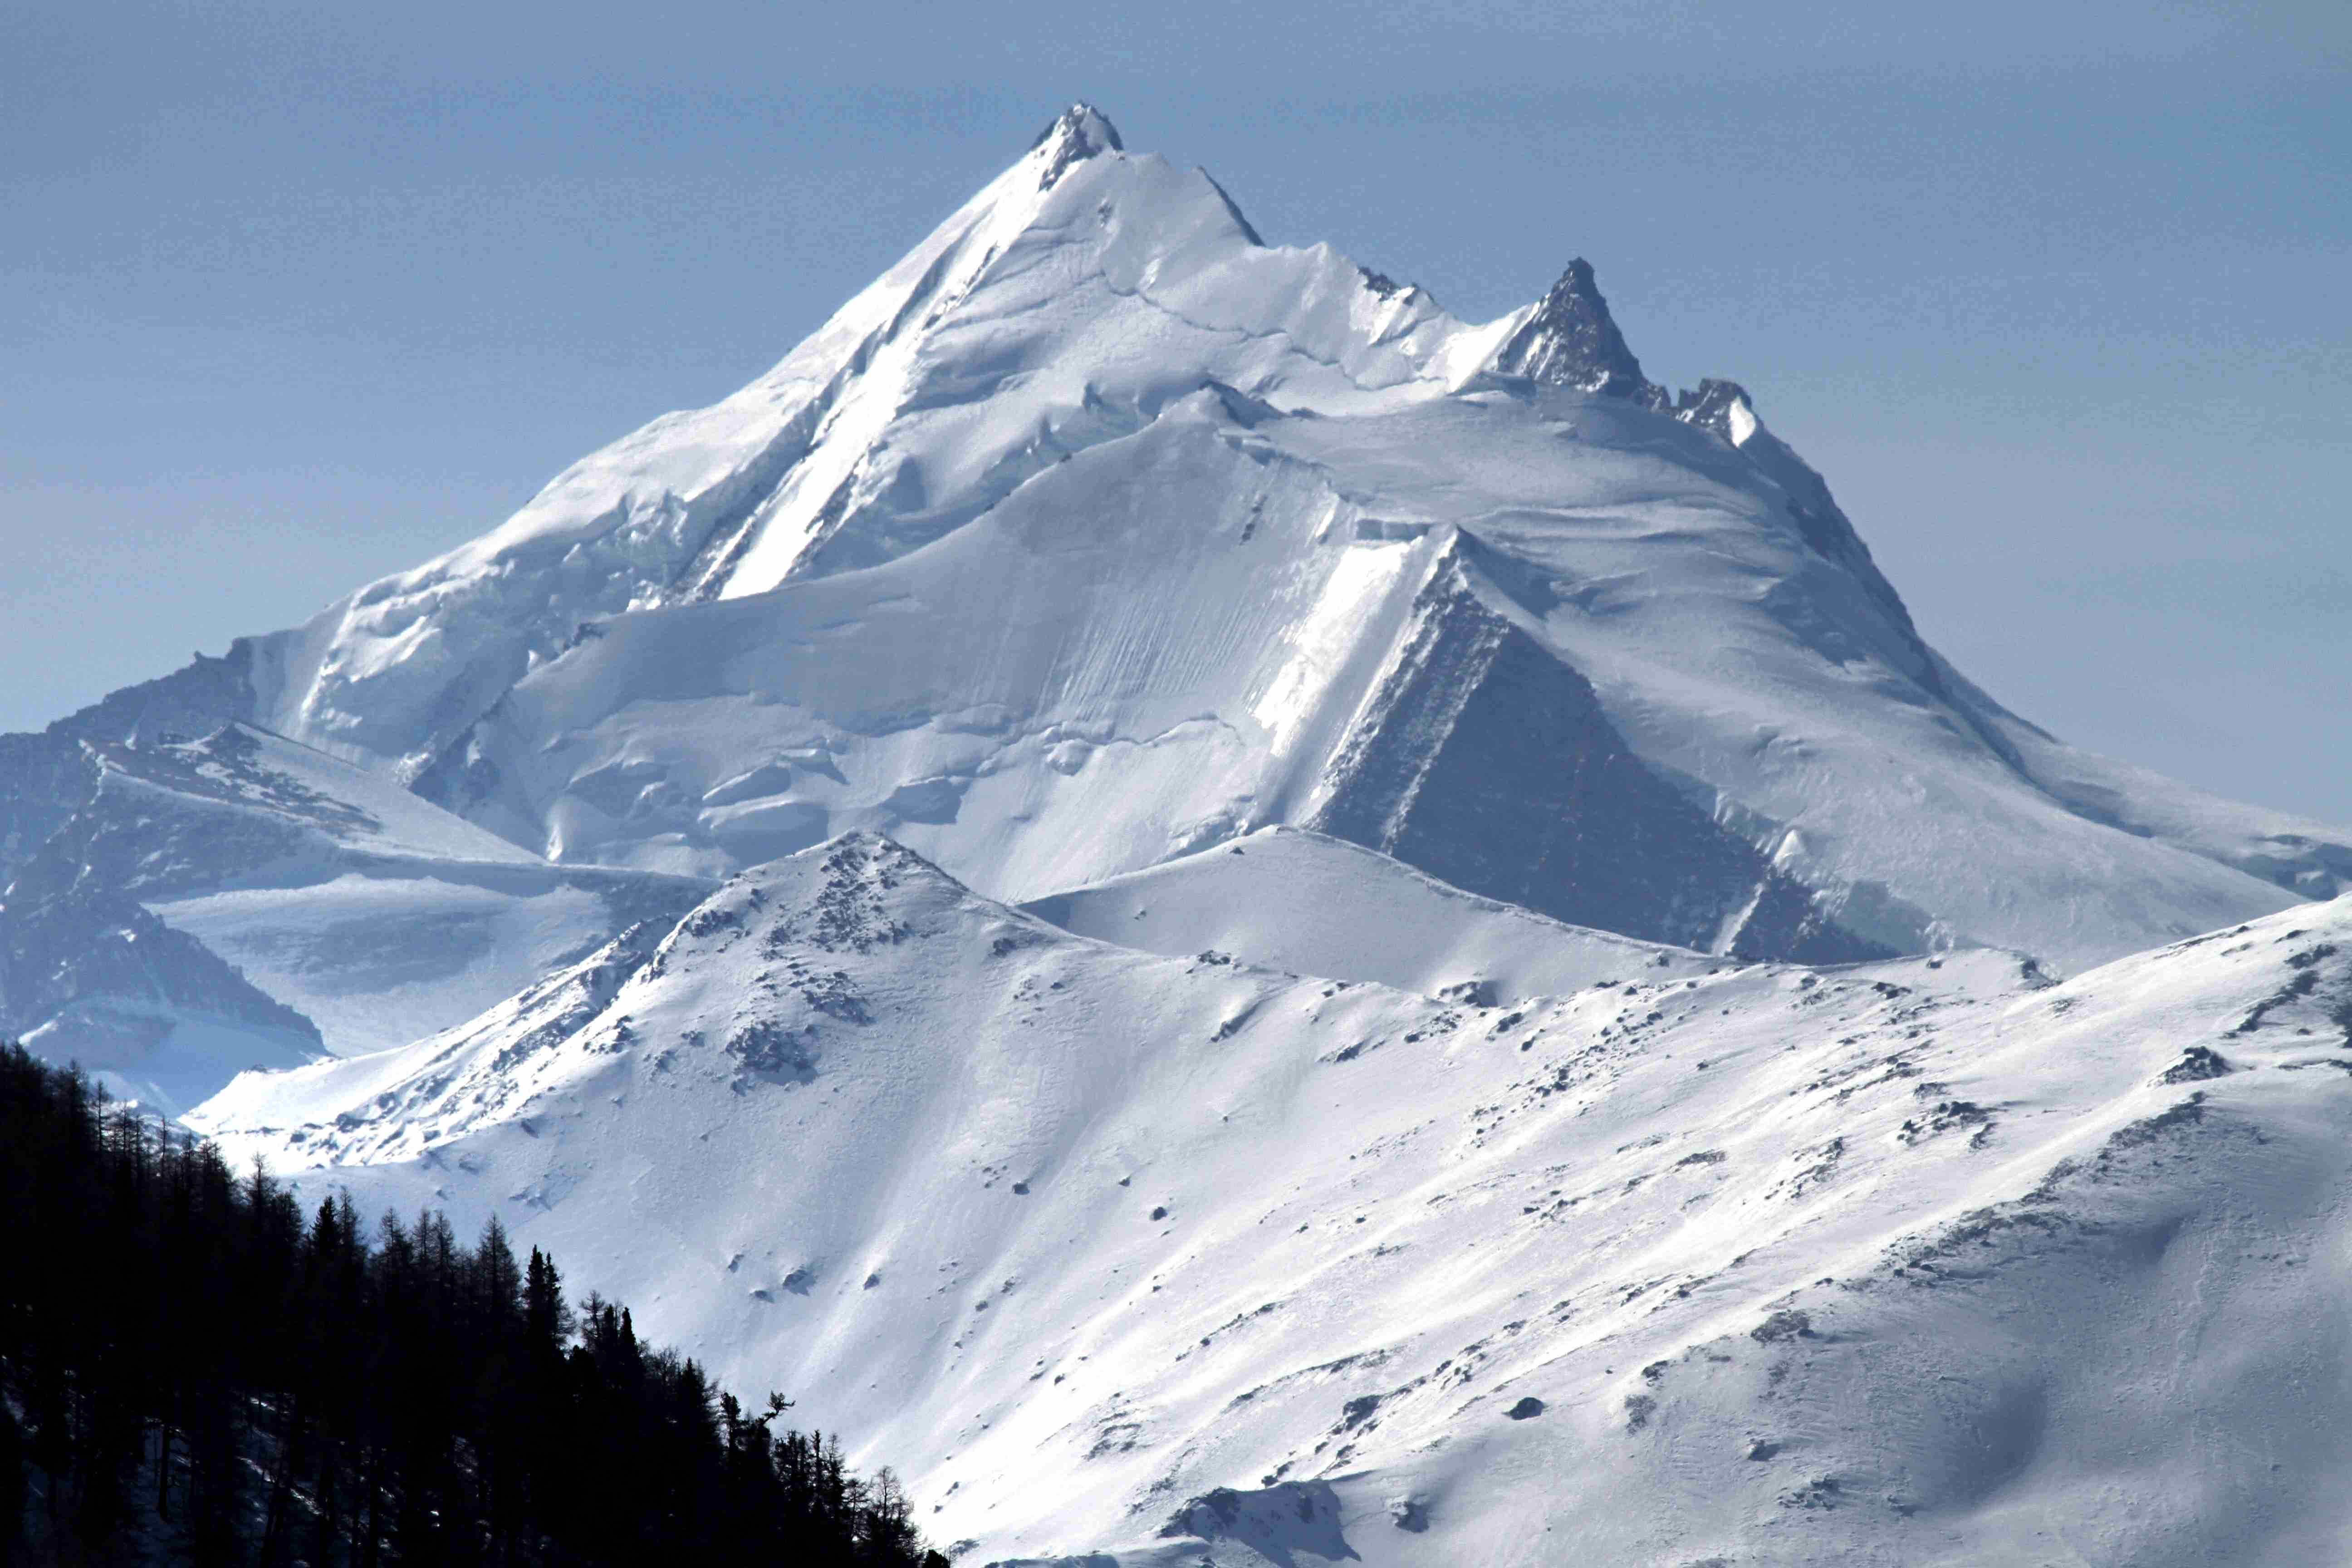
landscape, nature, mountain, snow, winter, sky, white, mountain range, panorama, snowy, alpine, blue, ridge, summit, massif, mountains, alps, plateau, switzerland, wintry, winter magic, piste, high mountains, nice weather, valais, foresight, landform, alpine panorama, ski touring, weisshorn, ski mountaineering, panoramic views, geographical feature, mountainous landforms, geological phenomenon